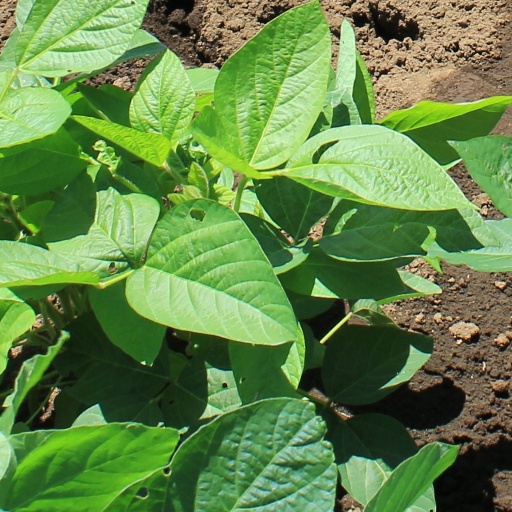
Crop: soybean